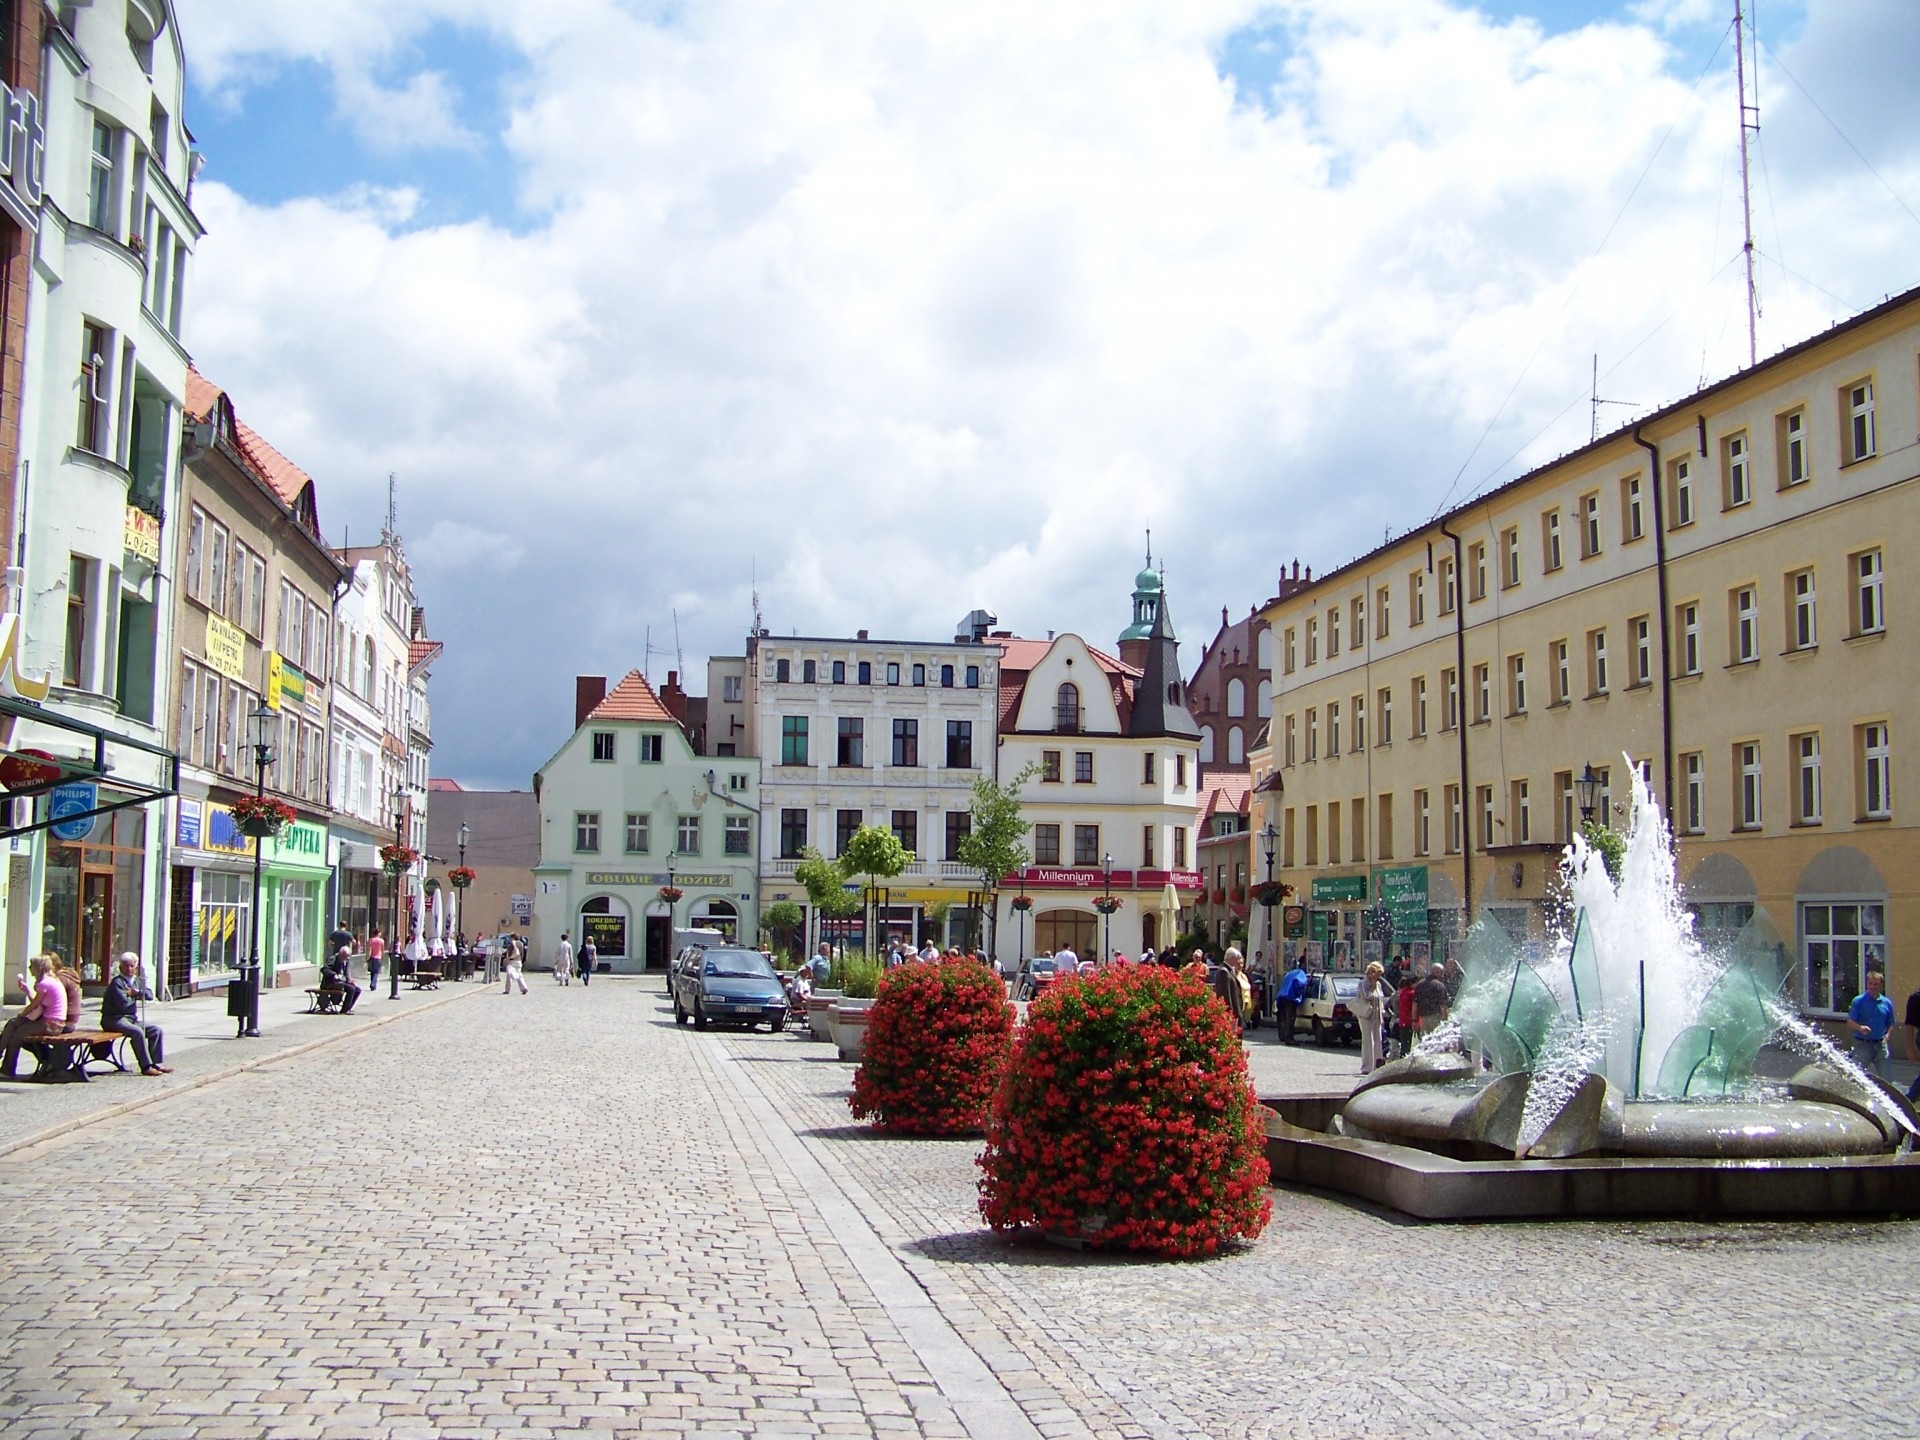
architecture, road, street, town, building, city, urban, cityscape, downtown, vacation, travel, scenic, plaza, scenery, landmark, metropolitan, tourism, waterway, buildings, infrastructure, fountain, town square, metropolis, neighbourhood, urban area, human settlement, zary, lubusz